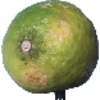
Label: limes